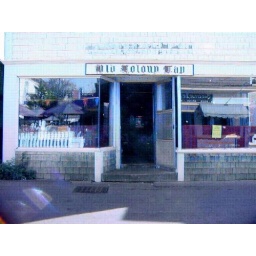
Beloved bar in P-town. The Old Colony. Gauzy look from being captured though the screen of the bar across the street.